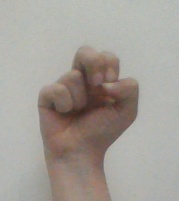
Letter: gaaf